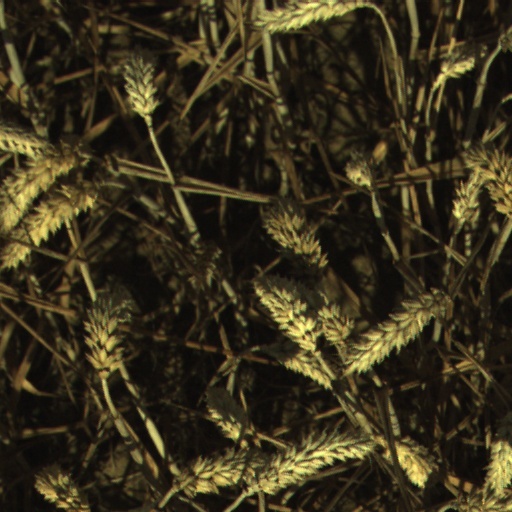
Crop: wheat